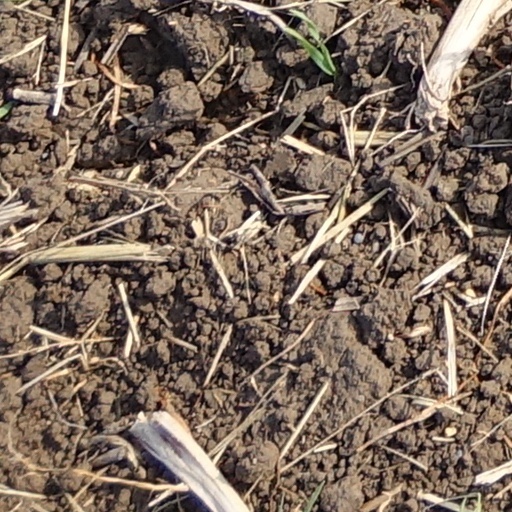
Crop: wheat